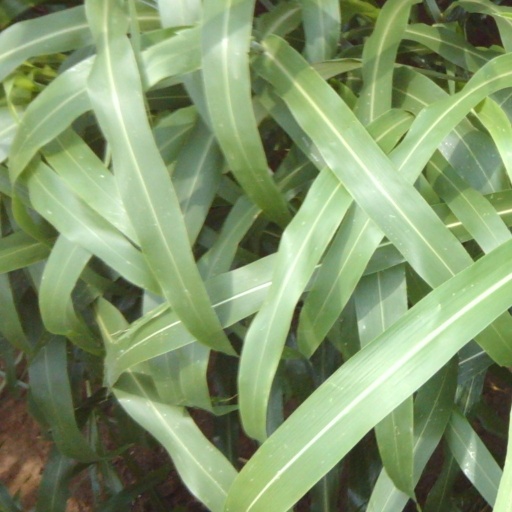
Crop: sorghum